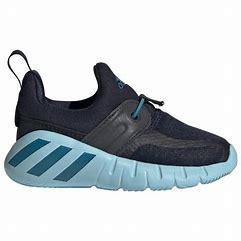
Brand: adidas
Model: Rapidazen I